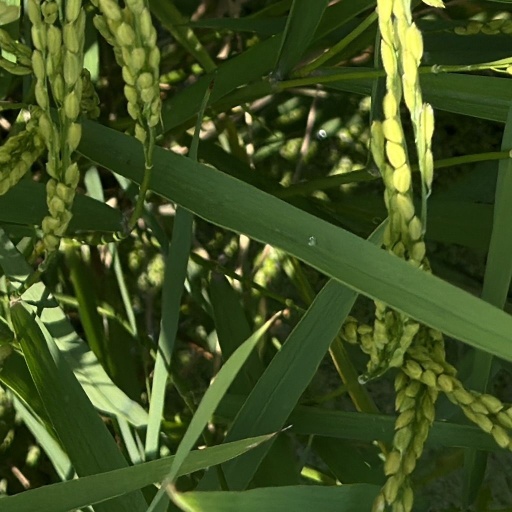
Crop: rice